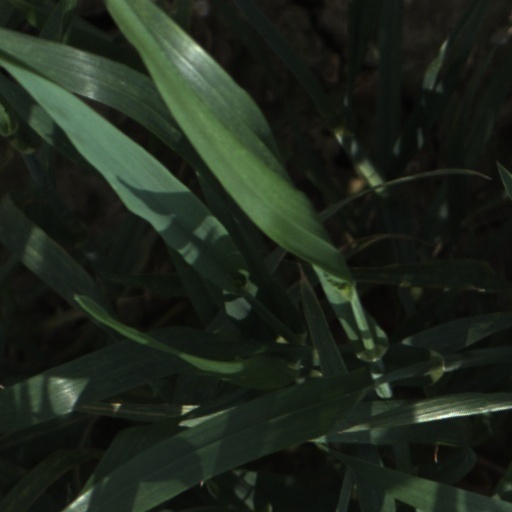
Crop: wheat